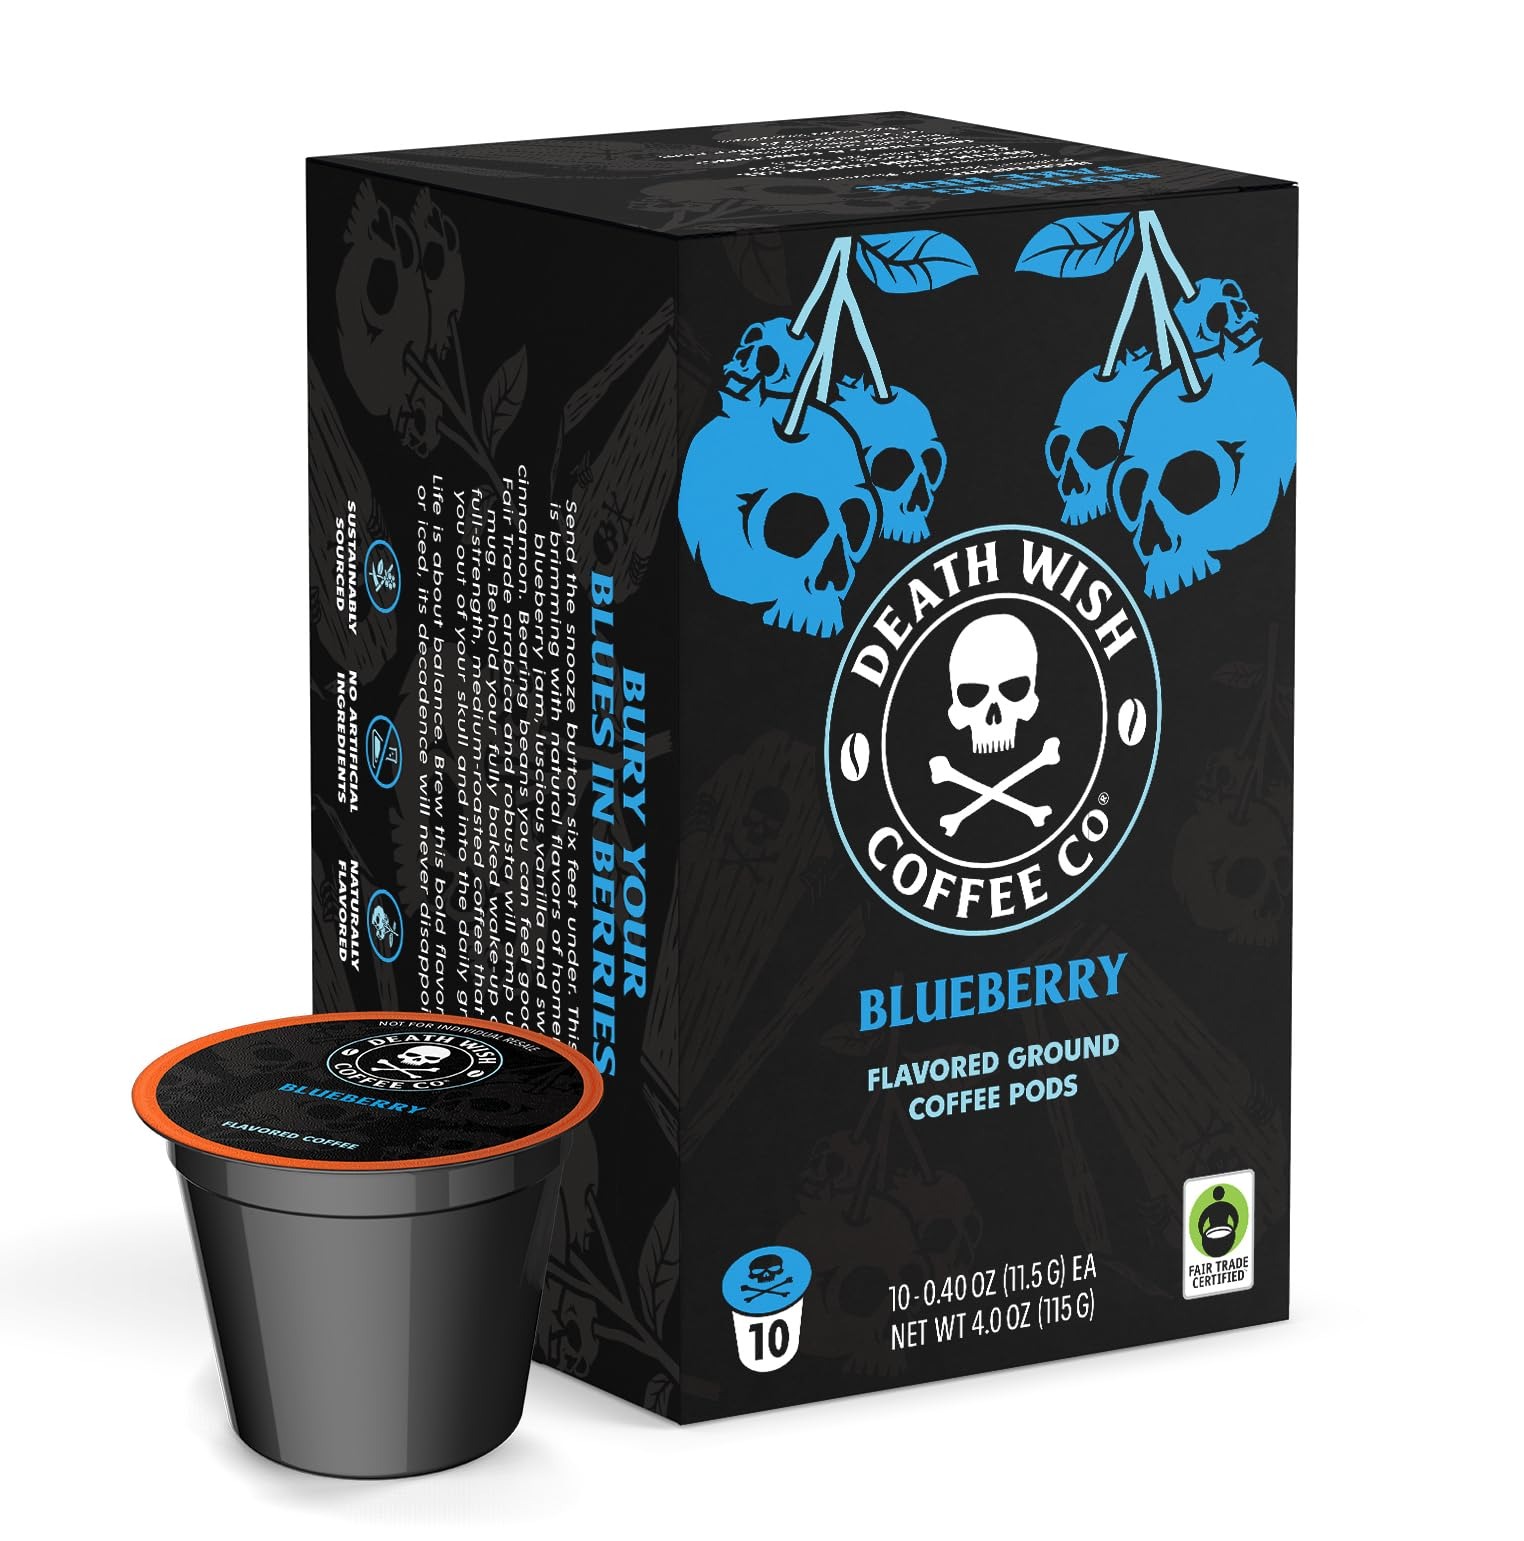
Item Name: Death Wish Coffee, Single Serve Coffee Pods - Fair Trade - Blueberry Vanilla Flavored
Bullet Point 1: NATURALLY FLAVORED BLUEBERRY: This coffee is brimming with natural flavors of homemade blueberry jam, luscious vanilla and sweet Vietnamese cinnamon. Made with no artificial ingredients.
Bullet Point 2: ROAST SHADE: Medium Roast ground coffee that brews double the strength of your average cup—coffee that gets you out of your skull and into the daily grind.
Bullet Point 3: PREMIUM COFFEE BEANS: Sourced from the highest quality beans in the world—our arabica and robusta beans are roasted to never-bitter perfection with natural blueberry and vanilla flavor notes.
Bullet Point 4: 100% FAIR TRADE: Each 12-ounce bag is packed with the highest quality Fair Trade Certified beans sourced from India and Peru. Fair Trade Certified by Fair Trade USA.
Bullet Point 5: EXTRA KICK OF CAFFEINE: No matter if you like it hot or over ice, our coffee will transform your basic cup of joe into a delicious, bold, and medium roasted coffee blend that will revolutionize your morning.
Value: 10.0
Unit: Count

Price: 21.425